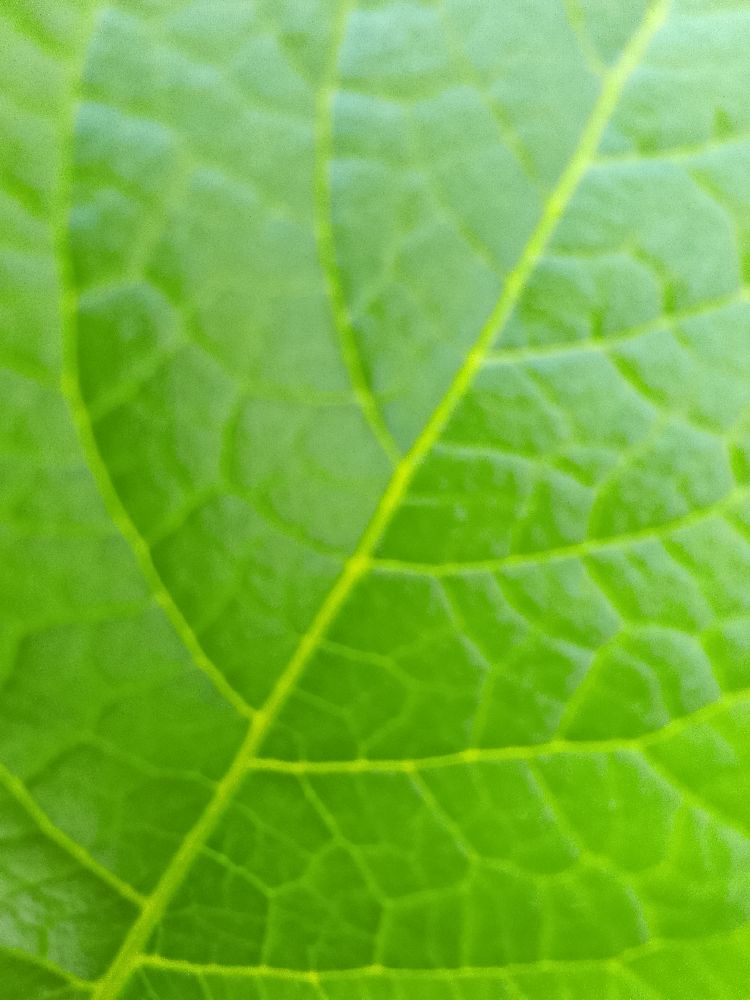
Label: Healthy